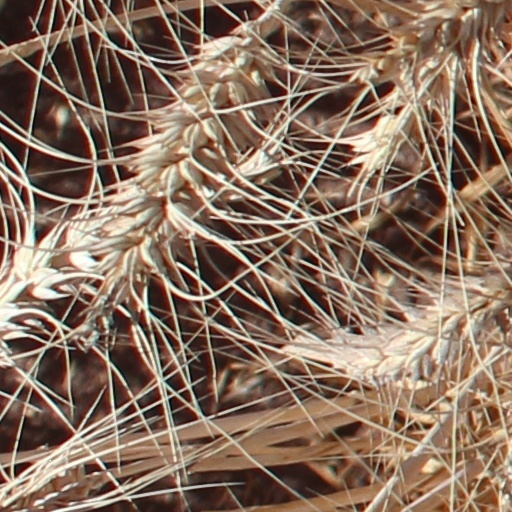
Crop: wheat